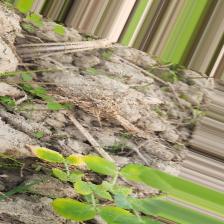
Label: Ascochyta blight